Canadian Museum of History

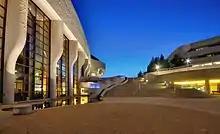
The museum's lower plaza. The staircase in the background leads to the museum's entrance plaza.

The site includes a museum building with two wings. The two wings wrap around and are connected by a large hemispherical entrance plaza which contains its food services, lounge, library, and underground parking. The parkland and open space between the two wings are intended to represent the "plains over which mankind migrated" over millennia. A large staircase east of the entrance plaza descends to the museum's lower plaza and gardens adjacent to the riverside park.